History of Mexico

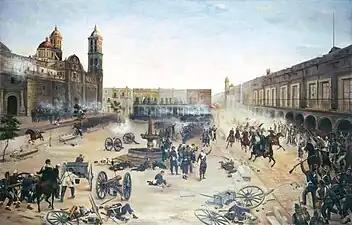
April 2, 1867. Entry of General Porfirio Díaz into Puebla.

Comonfort was a moderate who tried and failed to maintain an uncertain coalition of liberals and moderates. Liberals drafted the Constitution of 1857, which decreased the executive's power, incorporated the Reform laws, curtailed the Catholic Church's traditional powers, and granted religious freedom. The anti-clerical liberals scored a major victory with the constitution's ratification because it weakened the Church and enfranchised non-property-owning men. The constitution was opposed by the army, the clergy, the other conservatives, and some moderates. With the Plan of Tacubaya in December 1857, conservative General Félix Zuloaga led a coup in the capital in January 1858, creating a parallel government in Mexico City. Comonfort resigned from the presidency and was succeeded by the President of the Supreme Court, Benito Juárez, who became President of the Republic, leading Mexican liberals.